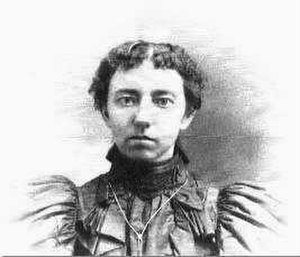
Laura Ingalls Wilder / Familien / Lillesøsteren Caroline Celestia Ingalls Swanzey (Carrie Ingalls)
Carrie Ingalls
Laura Elizabeth Ingalls Wilder var en amerikansk forfatter, som nok er bedst kendt for den selvbiografiske bogserie om Det Lille Hus på Prærien.